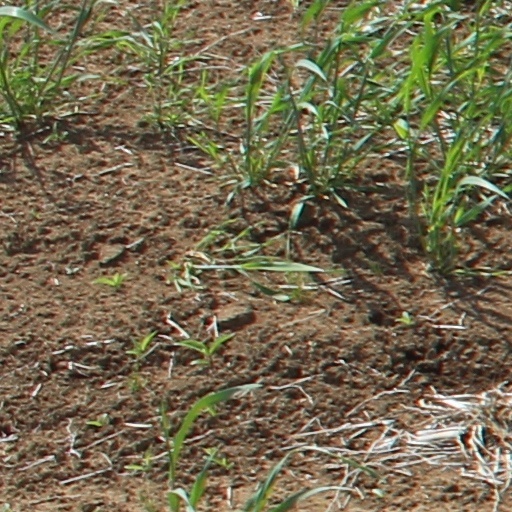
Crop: wheat